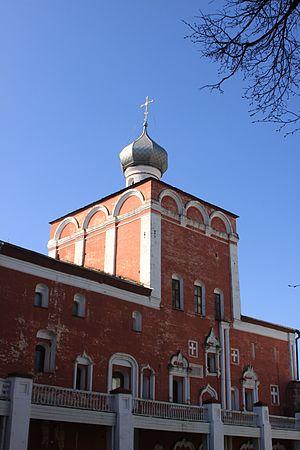
La cour de l'Archevêque de la ville de Vologda en Russie est la résidence de l'évêque ou de l’archevêque, le centre administratif et culturel de l'éparchie de Vologda depuis 1560 jusqu'aux années 1920. Il se présente sous forme d'un complexe architectural et historique au centre de la ville, sur le territoire de l'ancien kremlin. La construction est en pierre, elle est entourée d'une enceinte et a été réalisée durant les XVIIᵉ siècle, XVIIIᵉ siècle, et XIXᵉ siècle.